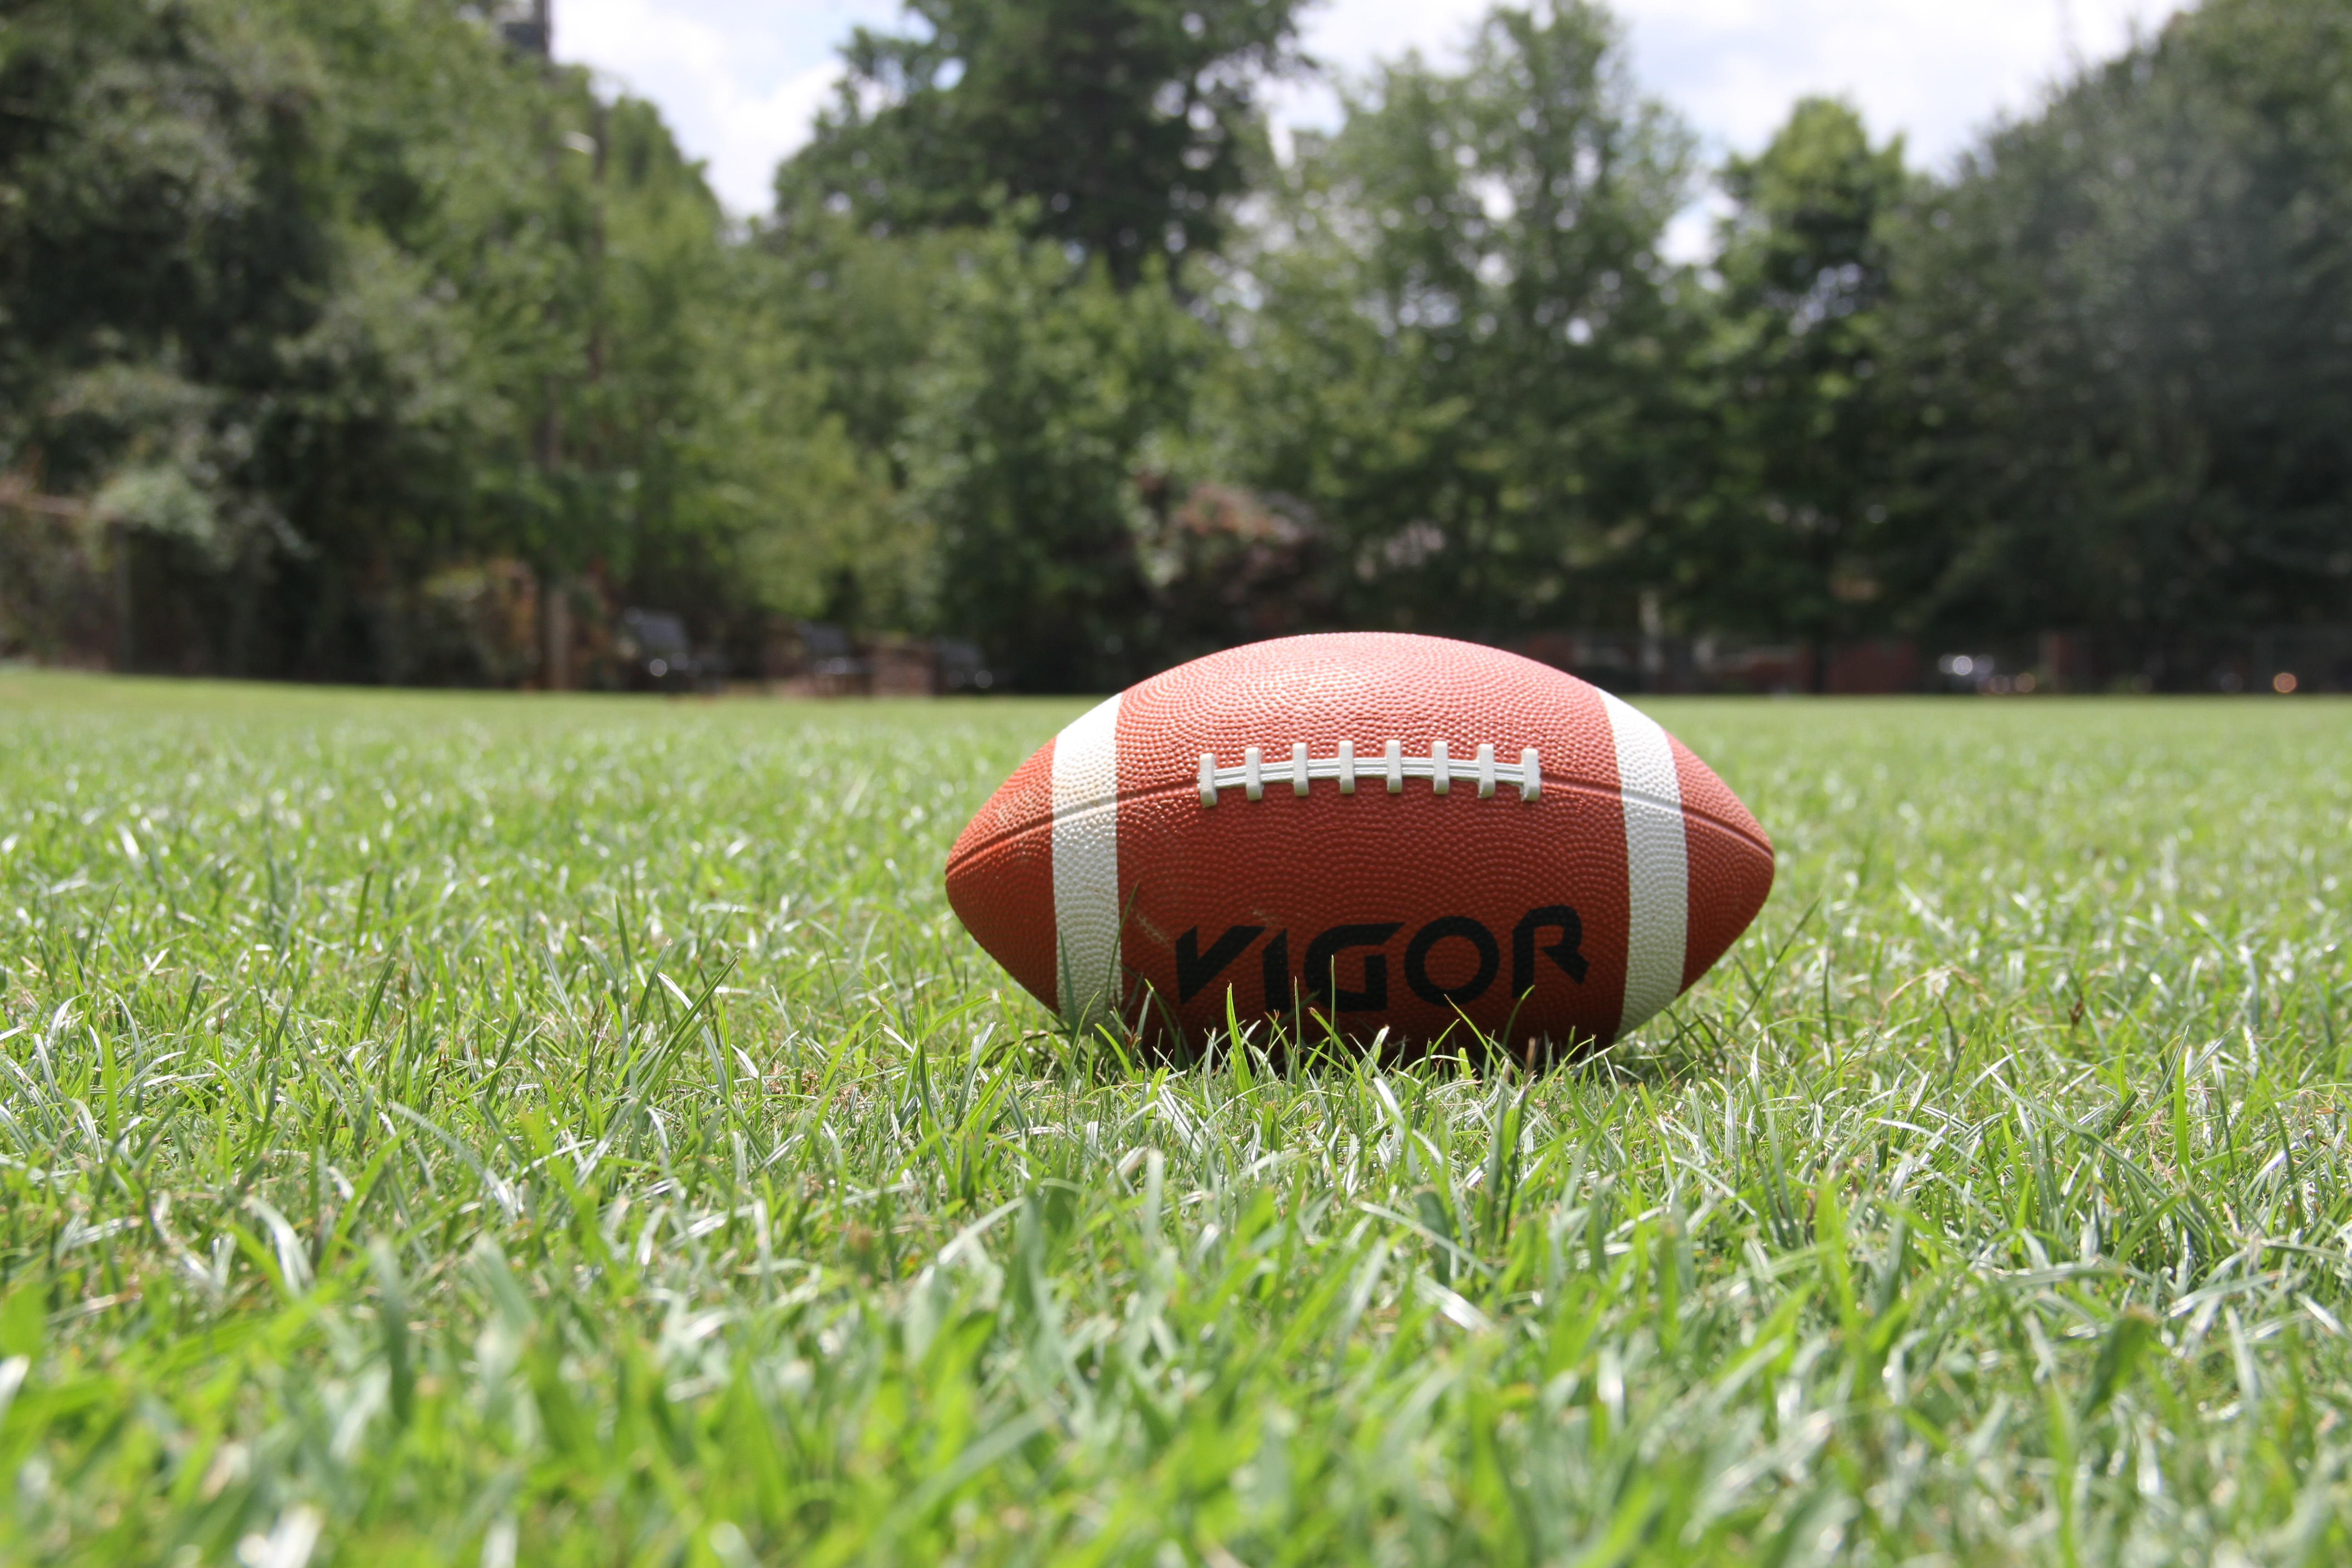
grass, structure, field, lawn, recreation, football, stadium, baseball field, sports equipment, american football, sports, ball, games, outdoor recreation, sport venue